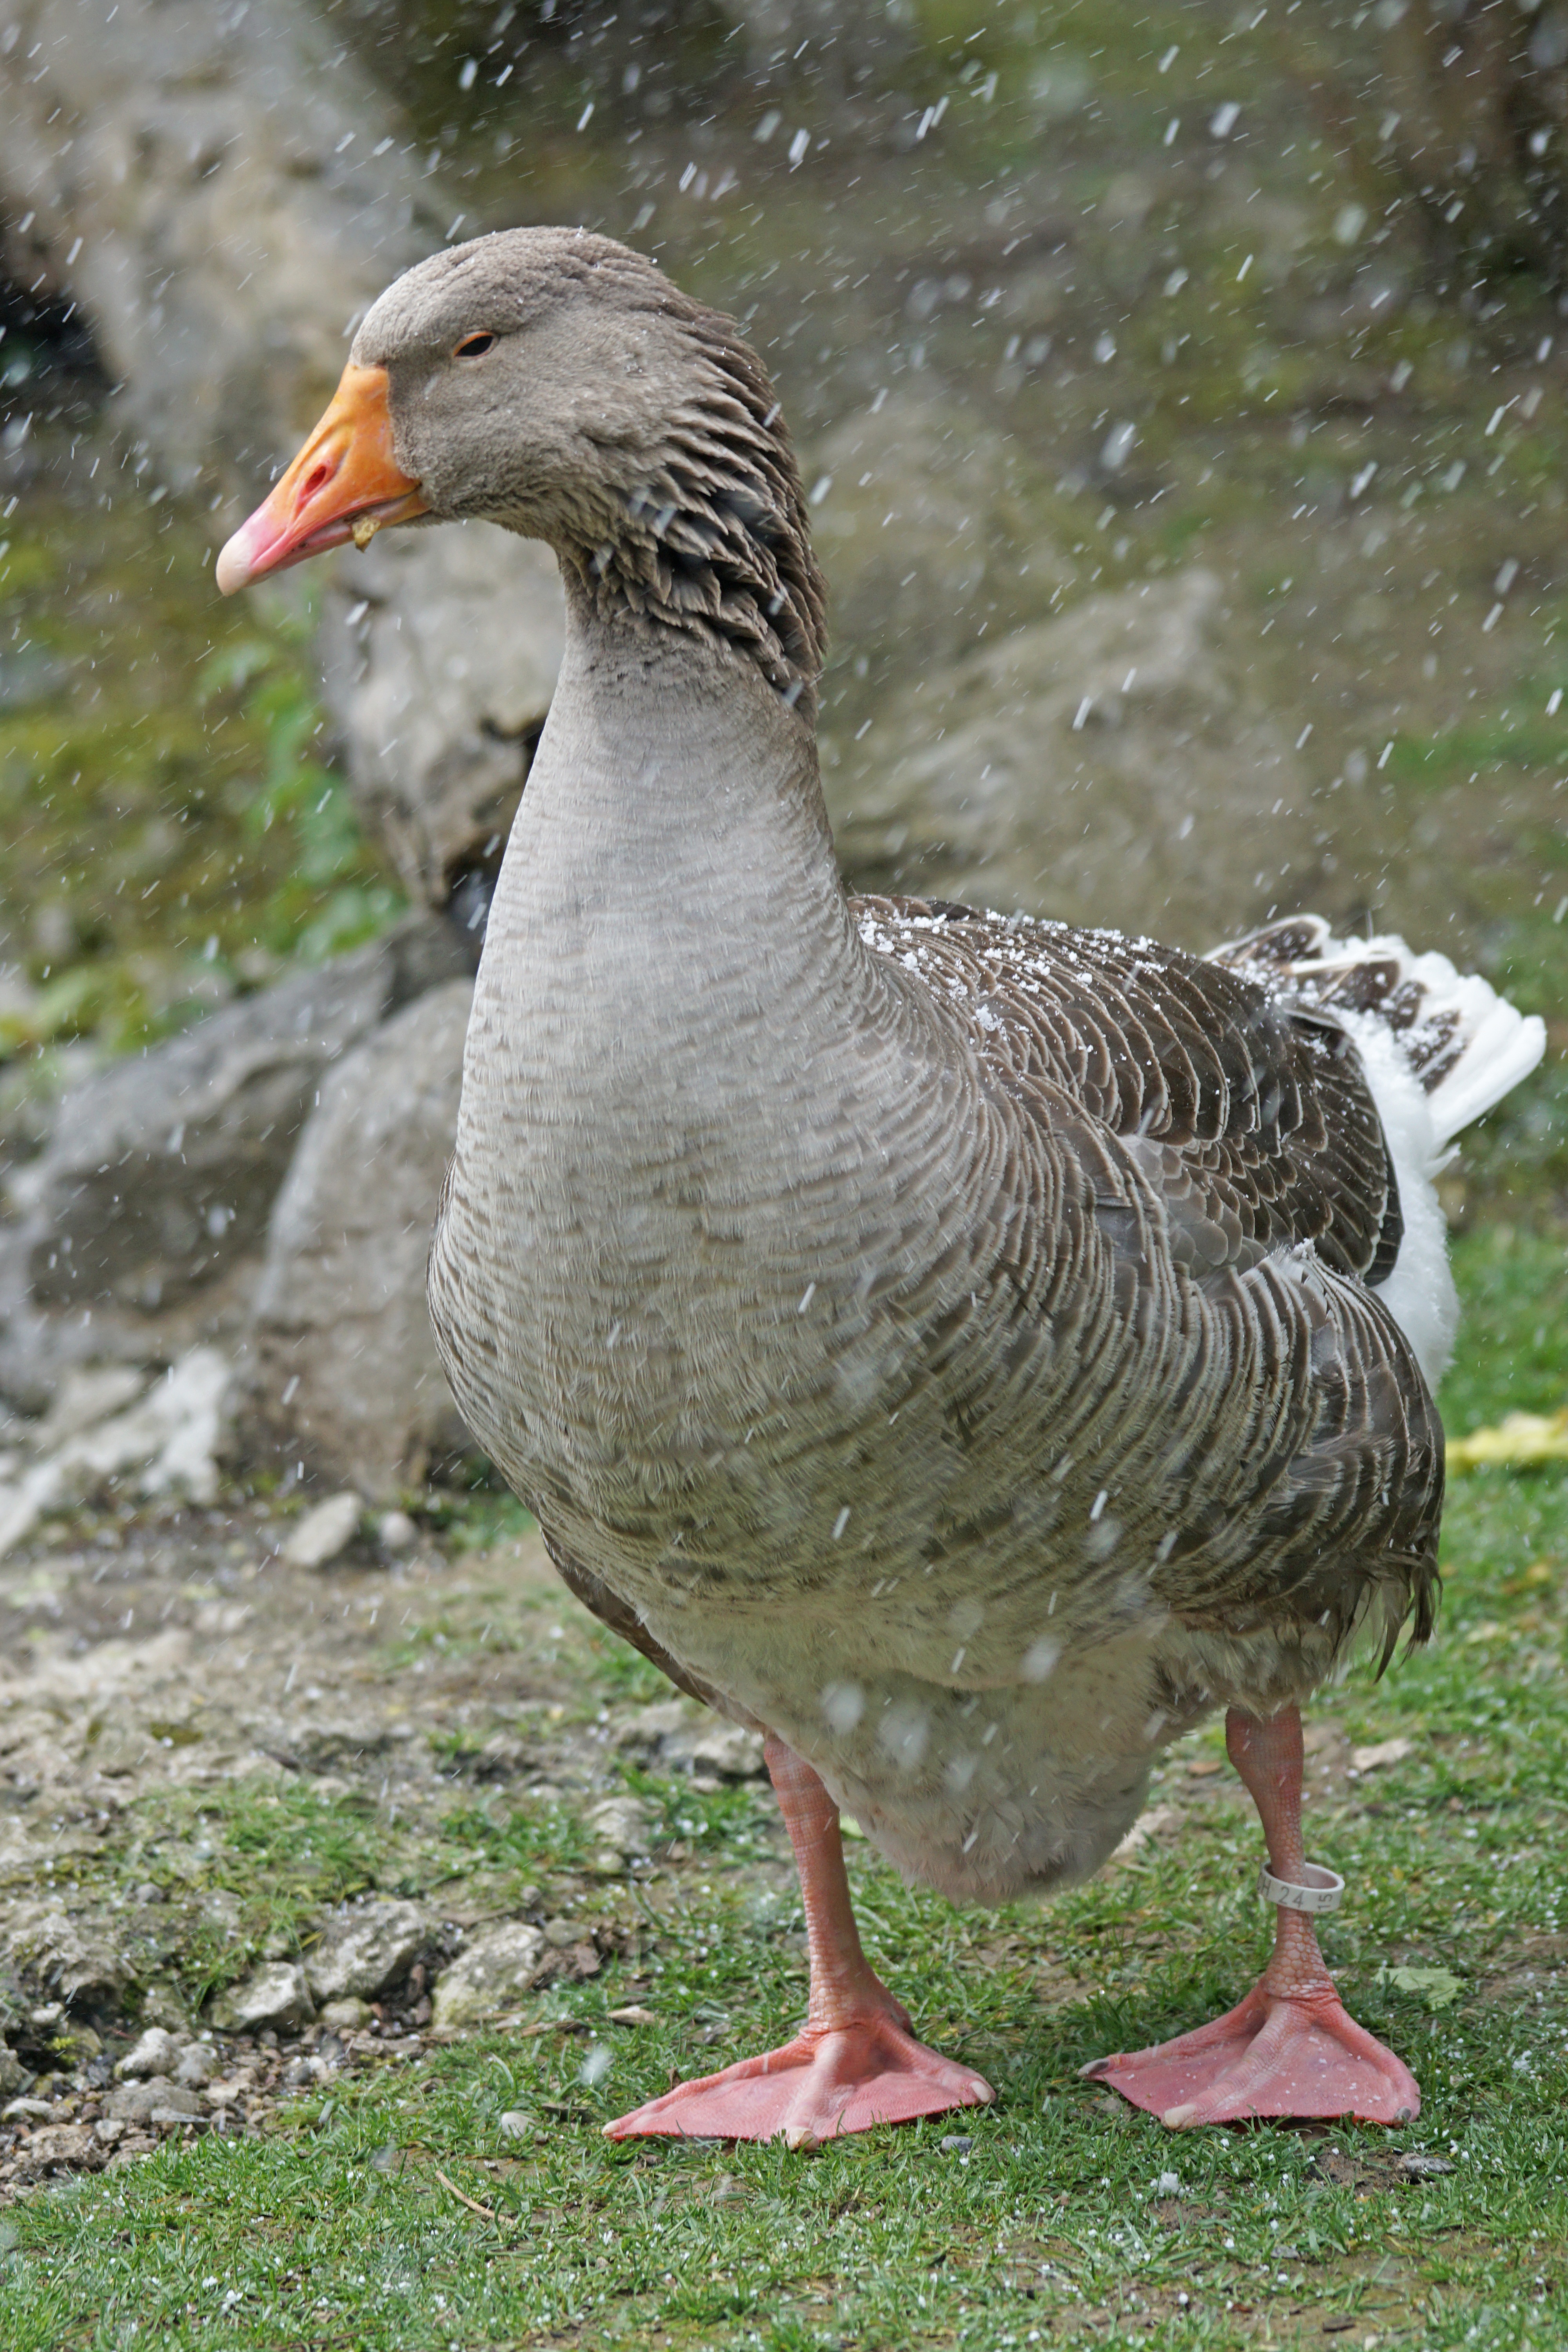
bird, wildlife, beak, fowl, fauna, snowfall, duck, goose, vertebrate, waterfowl, water bird, wildlife photography, pomeranian goose, anser anser, r genergans, graugescheckt, ducks geese and swans